The Informers (2008 film)

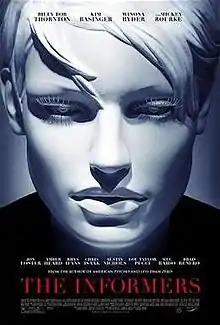
Theatrical release poster

The Informers is a 2008 American drama film written by Bret Easton Ellis and Nicholas Jarecki and directed by Gregor Jordan. The film is based on Ellis's 1994 collection of short stories of the same name. The film, which is set amidst the decadence of the early 1980s, depicts an assortment of socially alienated, mainly well-off characters who numb their sense of emptiness with casual sex, alcohol, and drugs. The filming took place in Los Angeles, Uruguay, and Buenos Aires in 2007.